She: A History of Adventure

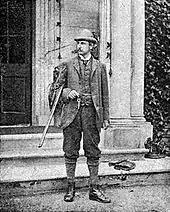
Rider Haggard after his return to England in 1881

Rider Haggard returned to Britain in 1881. At the time, England was increasingly beset by the social and cultural anxieties that marked the "fin de siècle". One of the most prominent concerns was the fear of political and racial decline, encapsulated in Max Nordau's "Degeneration" (1895). Barely half a century earlier, Thomas Babington Macaulay had declared "the history of England" to be "emphatically the history of progress", but late-Victorians living in the wake of Darwinian evolutionary theory had lost the earlier positivism of their age. Uncertainty over the immutability of Britain's historical identity, what historian Tim Murray has called the "threat of the past", was manifested in the Victorian obsession with ancient times and archaeology. Haggard was greatly interested in the ruins discovered at Zimbabwe in the 1870s. In 1896, he provided the preface to a monograph that detailed a history of the site, declaring: